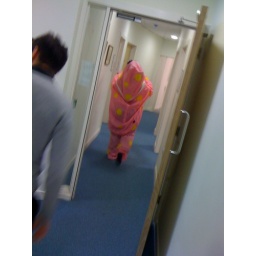
Running around CityEast office building